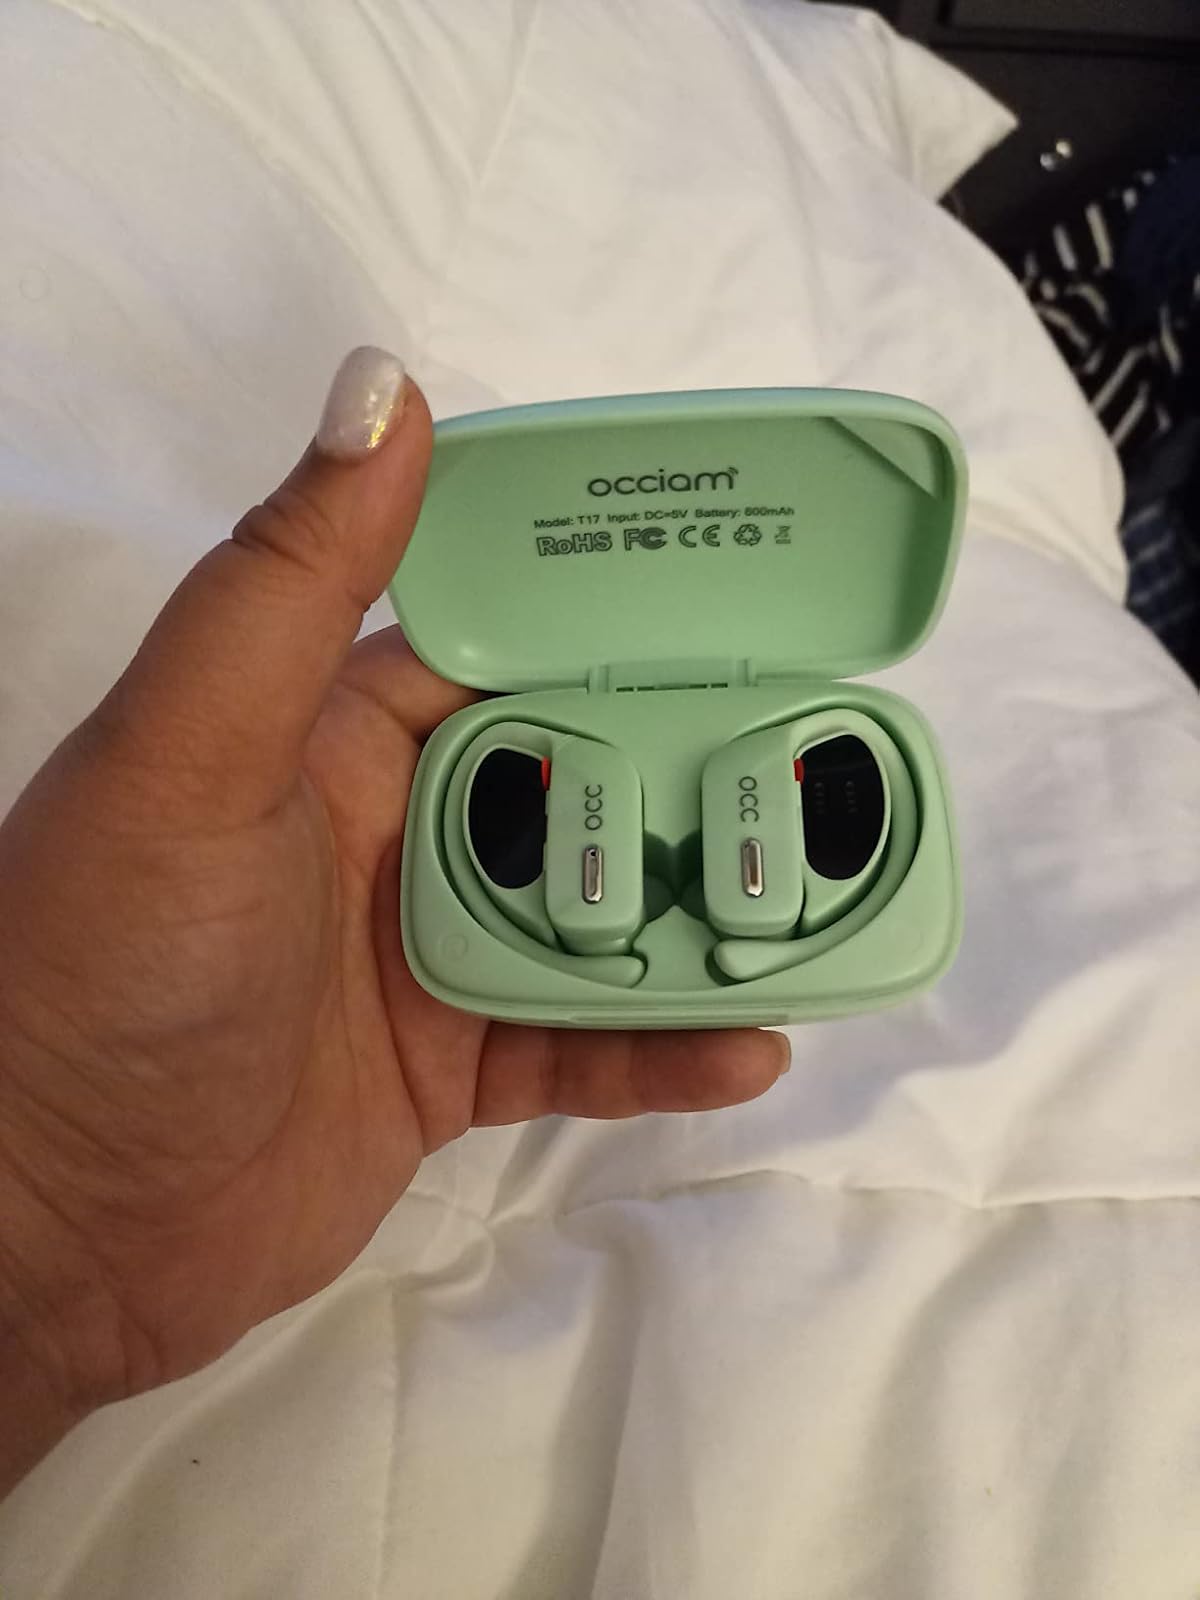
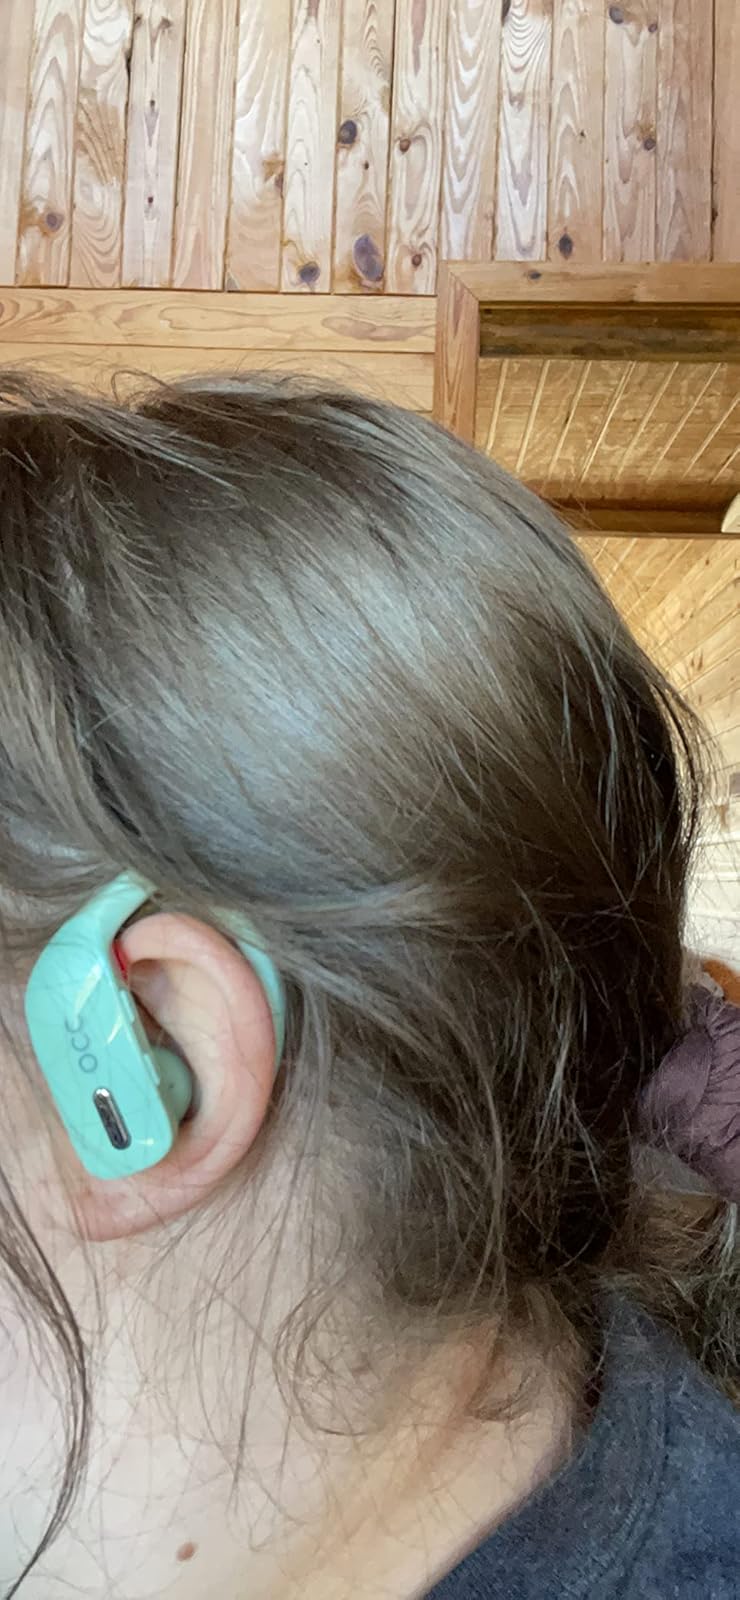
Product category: earbuds
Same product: yes